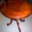
Label: table